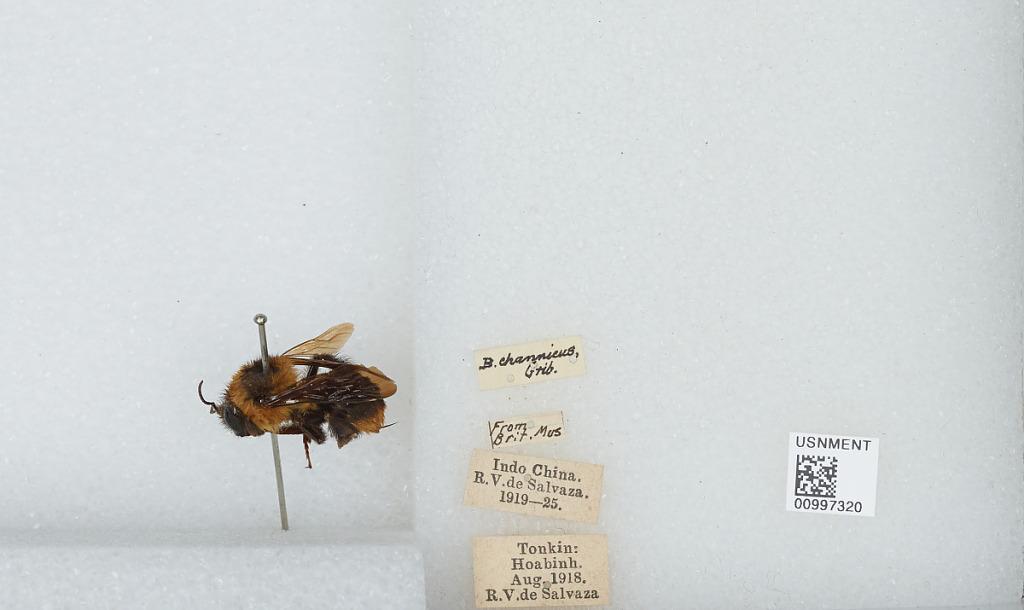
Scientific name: Bombus (Alpigenobombus) breviceps Smith
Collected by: R. de Salvaza
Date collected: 1918-8-1
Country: Vietnam
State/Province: Hoa Binh
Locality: Tonkin Delta
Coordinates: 19.955, 105.998